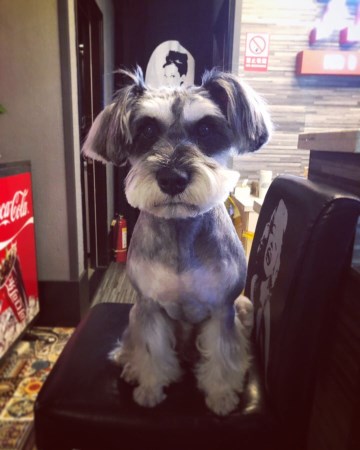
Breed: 2342-n000102-miniature_schnauzer